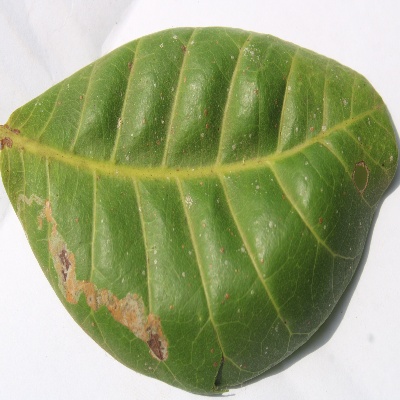
Crop: Cashew
Condition: leaf miner